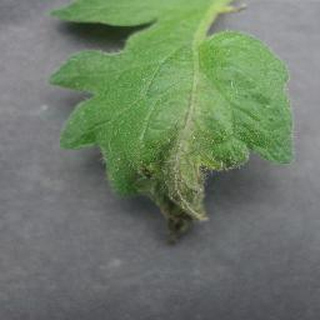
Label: tomato_late_blight